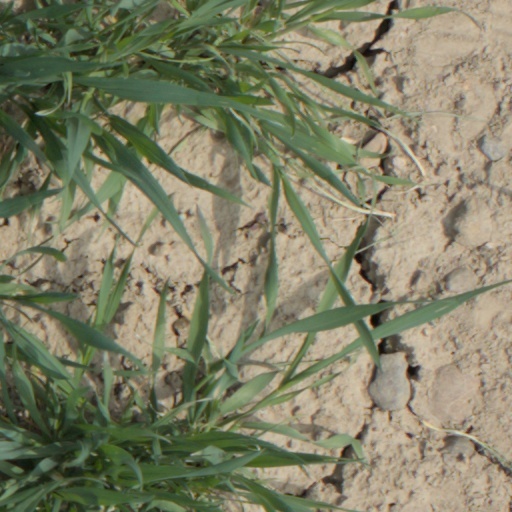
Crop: wheat